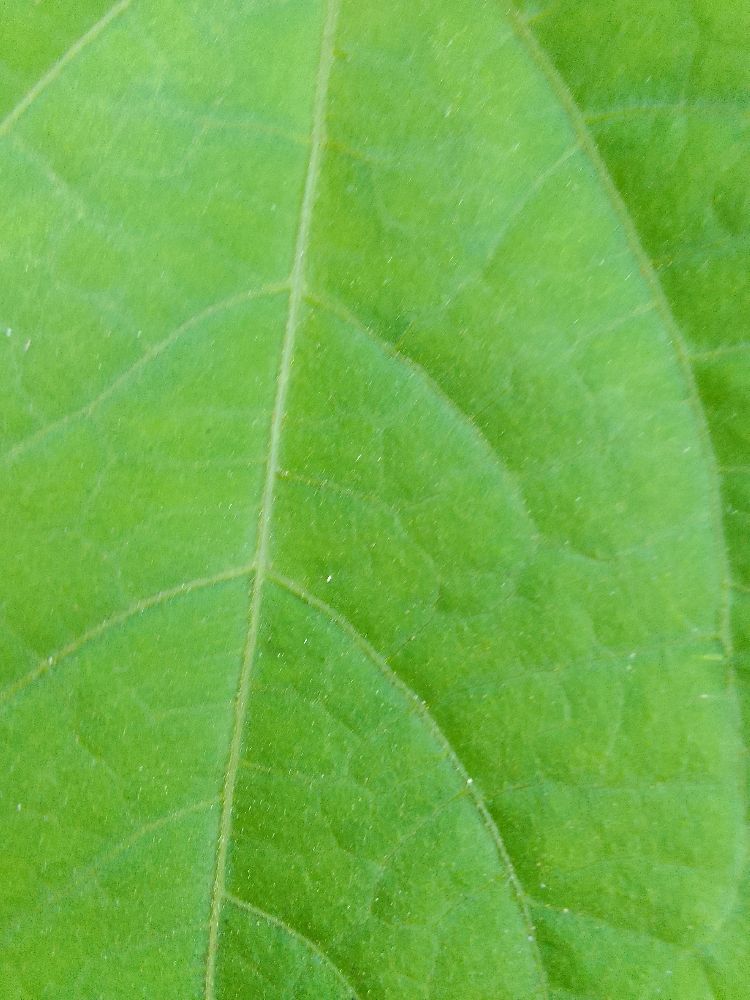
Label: healthy